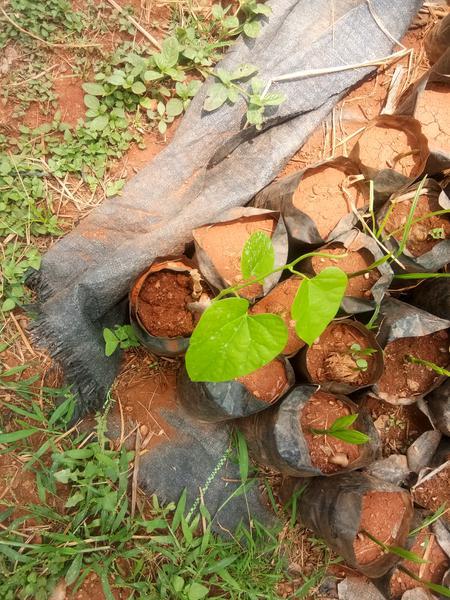
Plant: Amruta_Balli